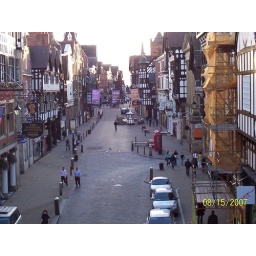
Watergate street in Chester, viewed from the city wall at the clock tower, looking back toward our hotel